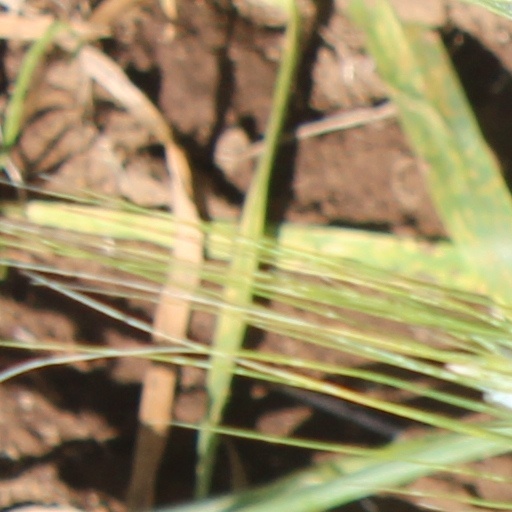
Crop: wheat